Afro–Latin Americans

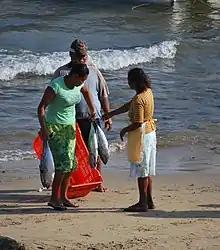
Afromestizos in Punta Maldonado, Cuajinicuilapa, Guerrero

Self-identified Black Venezuelans are mostly descendants of enslaved Africans brought to Venezuela from the 17th to the 19th century to work the coffee and cocoa crops. Most Black Venezuelans live in the North-central region, in the coastal towns Barlovento, Northern Yaracuy, Carabobo and Aragua States, and Eastern Vargas State; but also in several towns and villages in areas in South Lake Maracaibo (Zulia State) and Northern Merida State in the Andes, among others. They have kept their traditions and culture alive, especially through music.